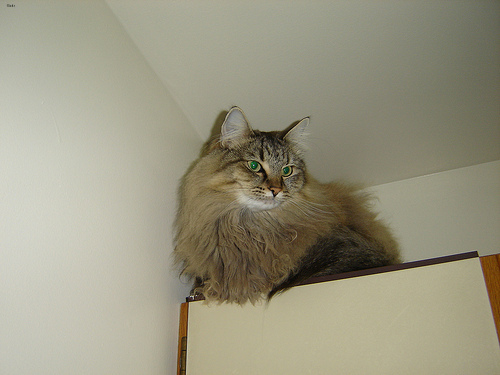
Breed: maine_coon